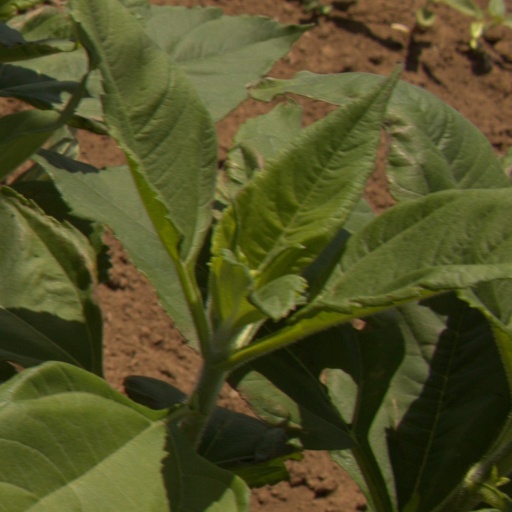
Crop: Jerusalem artichoke